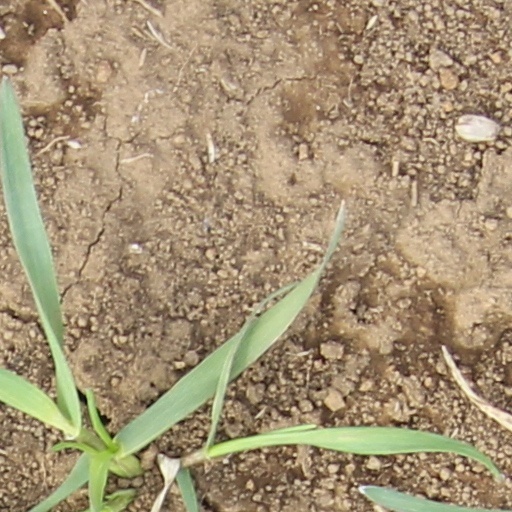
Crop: wheat